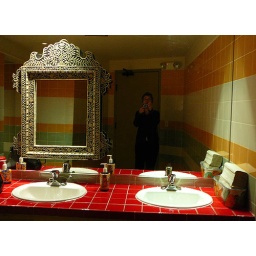
Hugo's is a good restaurant with a very fancy mirror in their bathroom (I had my camera and couldn't resist).